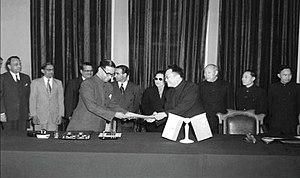
L’accord de Panchsheel, aussi appelé « accord sur le commerce et les relations entre le Tibet chinois et l'Inde », est un accord controversé entre l’Inde et la République populaire de Chine signé le 29 avril 1954.